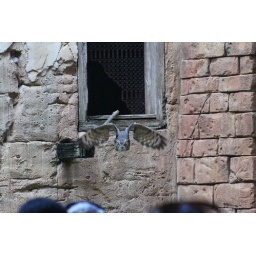
owl in flight during bird show at disney animal kingdom